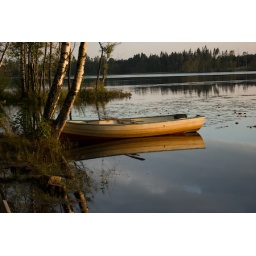
A boat in a lake